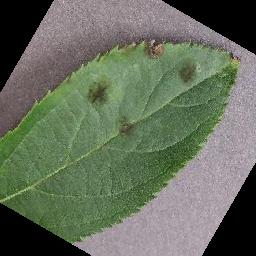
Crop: apple
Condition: scab